Public housing estates in Ma On Shan

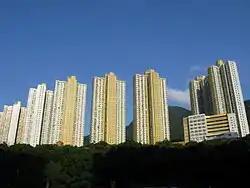
Kam Ying Court

Kam Ying Court is a HOS court. It has totally 10 blocks built at a hill called Ma On Terrace (or Saddle Ridge Terrace) and was completed in 1991.